Newcastle 500

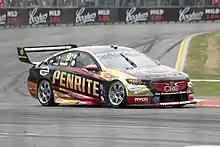
David Reynolds ("pictured in 2018") scored the most points in the 2017 and 2018 events.

Before the first running of the event, many local residents raised concerns about the implications of the event's running in this area of the city. Up to 140 residents staged a protest resulting in clashes against Supercars fans, among concerns about noise restrictions and lack of access during the race weekend. During the inaugural race weekend, NSW Police were called to a trackside unit following reports that a support category was egged.